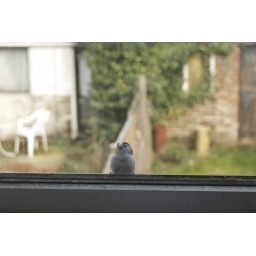
A Long-tailed tit looking in my office window